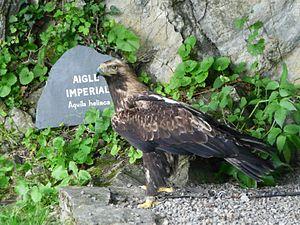
Aigle impérial (Aquila heliaca), château de Beaucens, Hautes-Pyrénées, France.